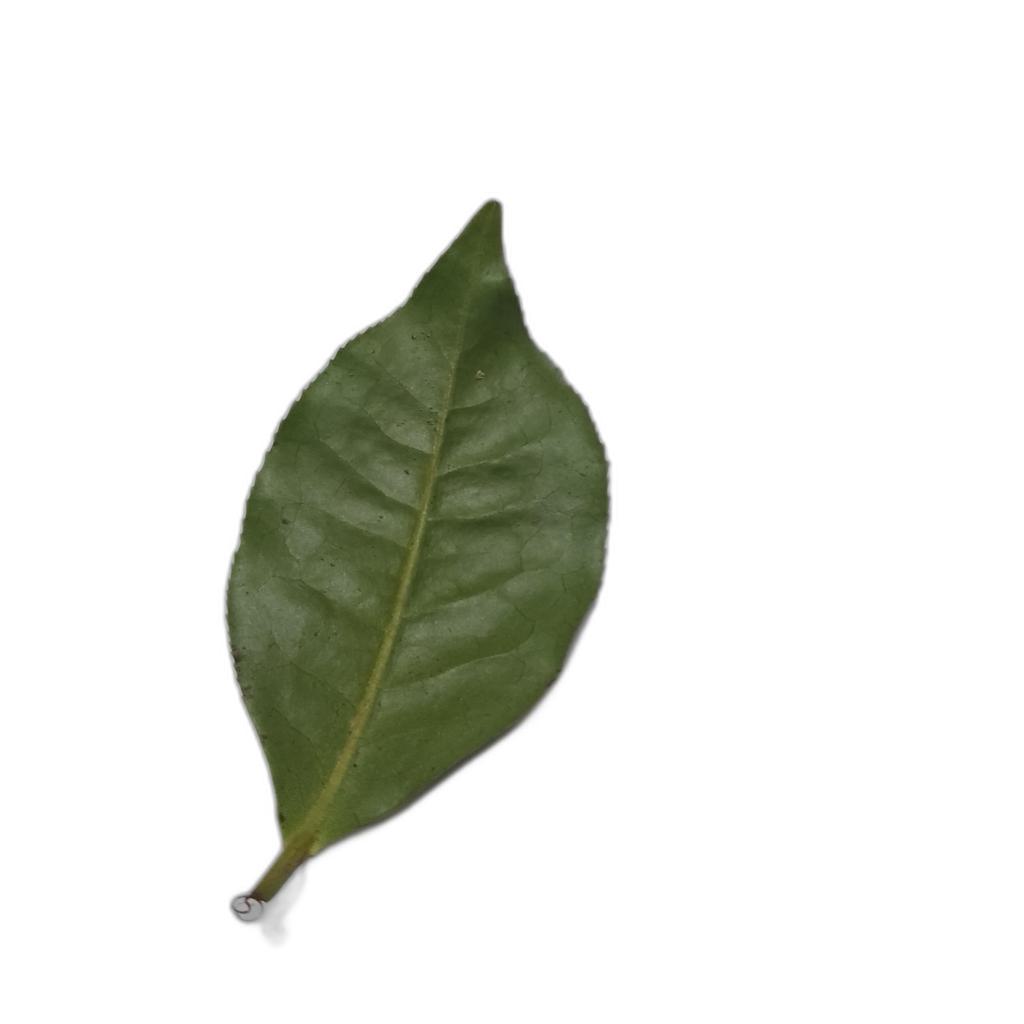
Label: Healthy